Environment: real
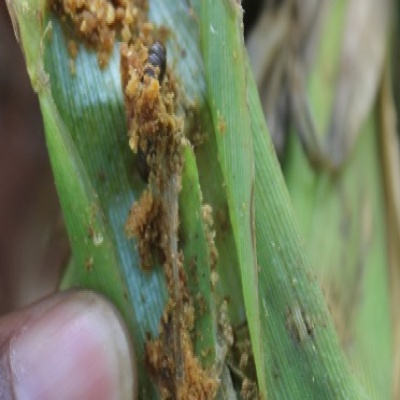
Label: fall_armyworm